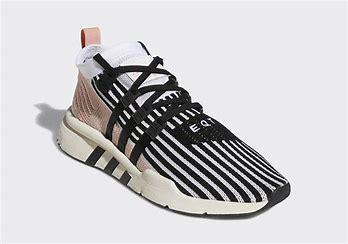
Brand: Adidas
Model: EQT Support Adv